Nina Tenge

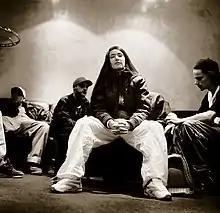
Nina MC in 2001

Nina Tenge (born 6 April 1974 in Hamburg), also known under her stage names Nina and Nina MC, is a German former rapper and artist.